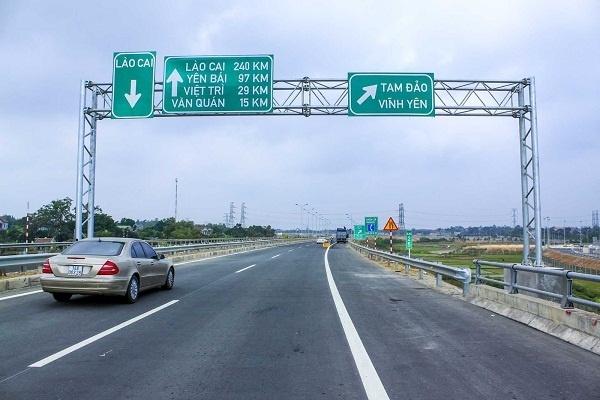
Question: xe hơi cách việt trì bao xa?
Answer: xe hơi cách việt trì 29 km